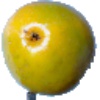
Label: Maracuja 1